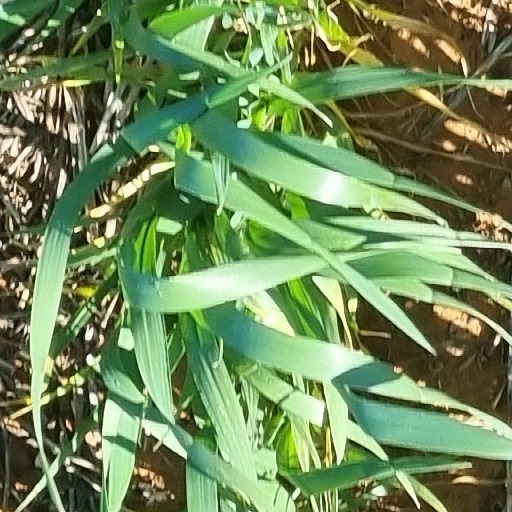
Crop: wheat